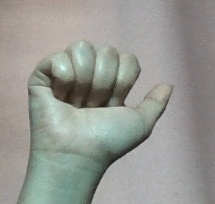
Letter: dhad